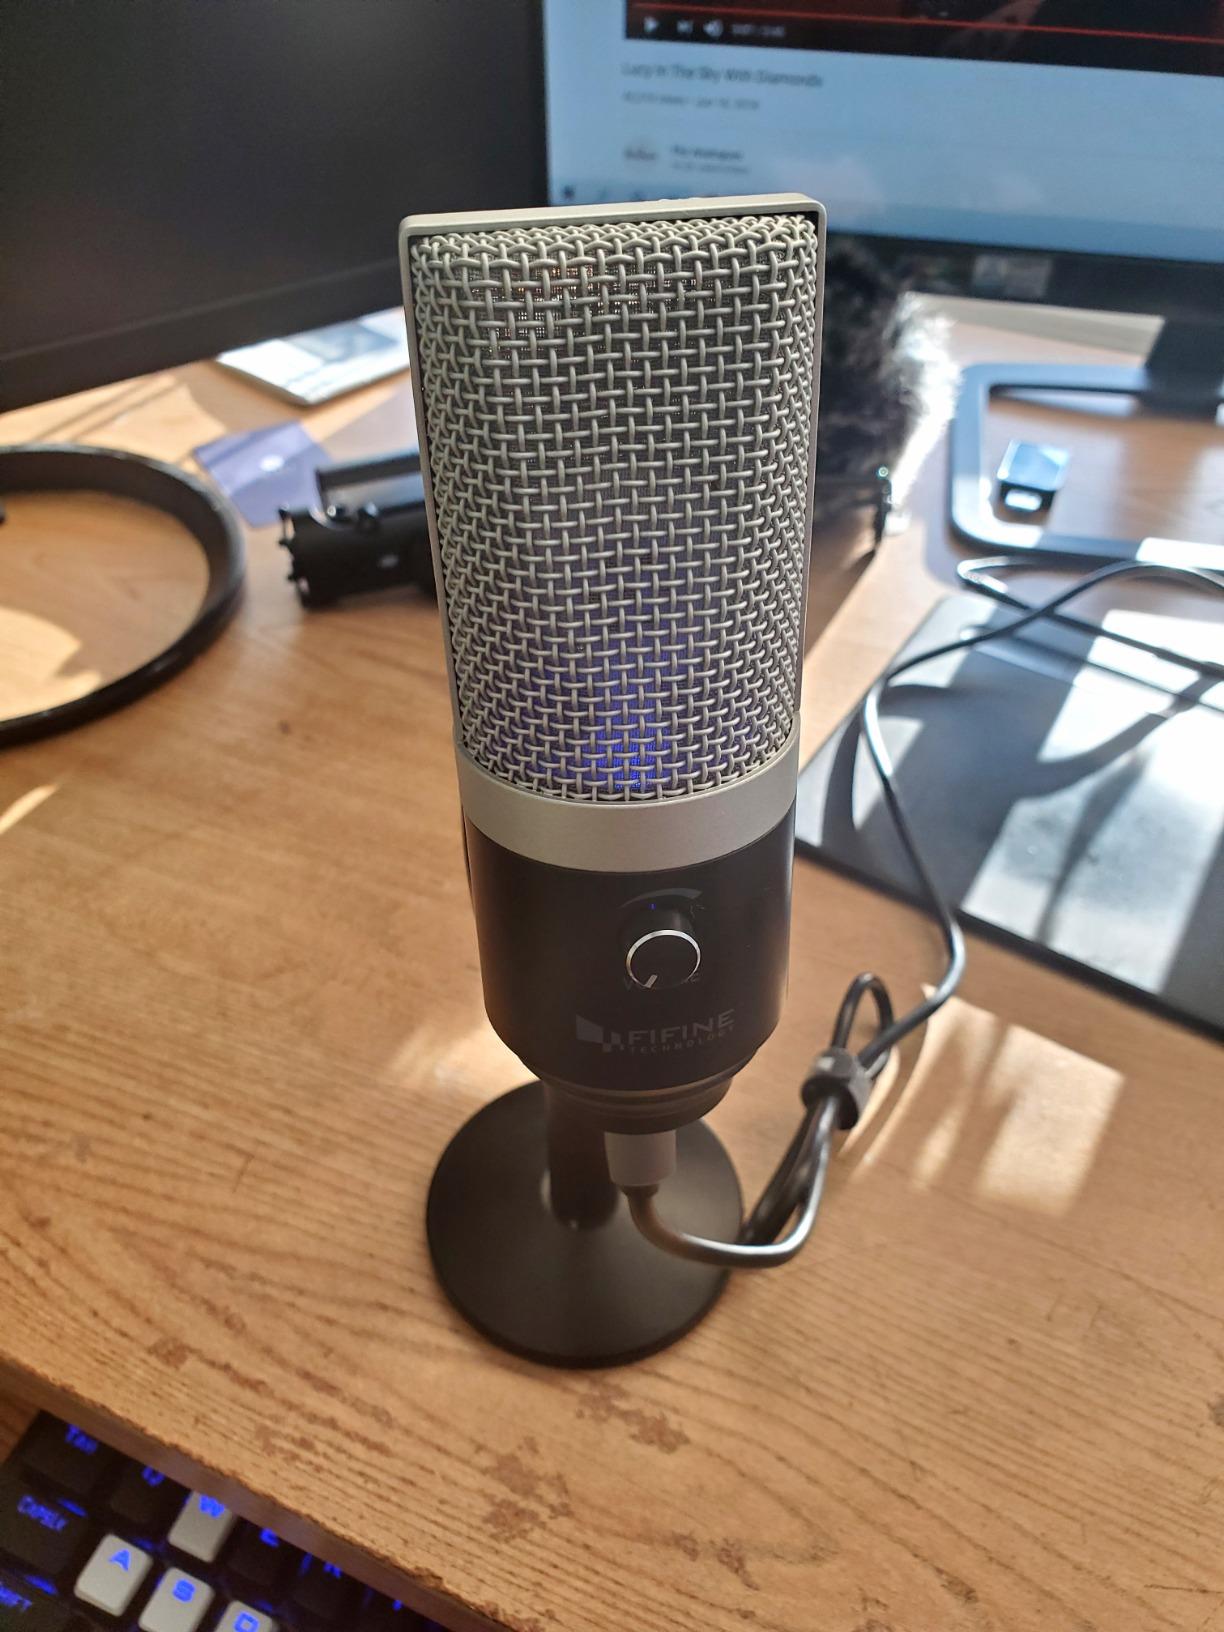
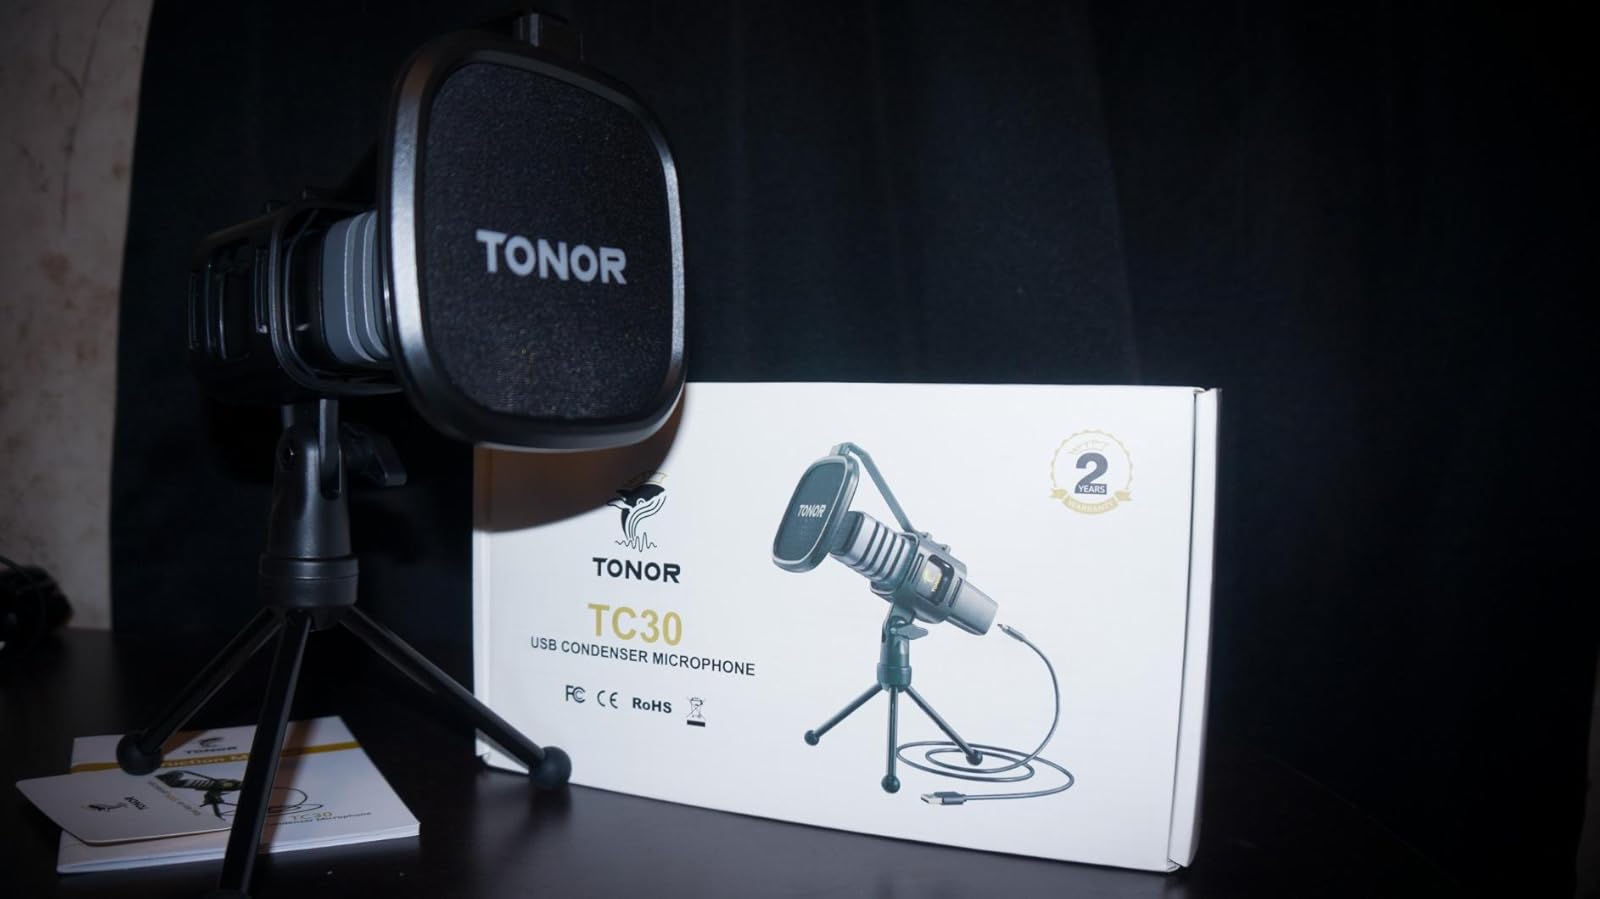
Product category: microphone
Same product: no